Devrim

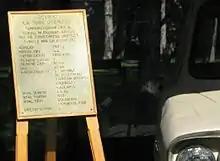
Technical specifications of Devrim

In 1961, President Cemal Gürsel ordered 24 engineers, working in various companies, to build a car fully designed and produced in Turkey. It was to be demonstrated during the Republic Day celebrations on October 29, 1961.